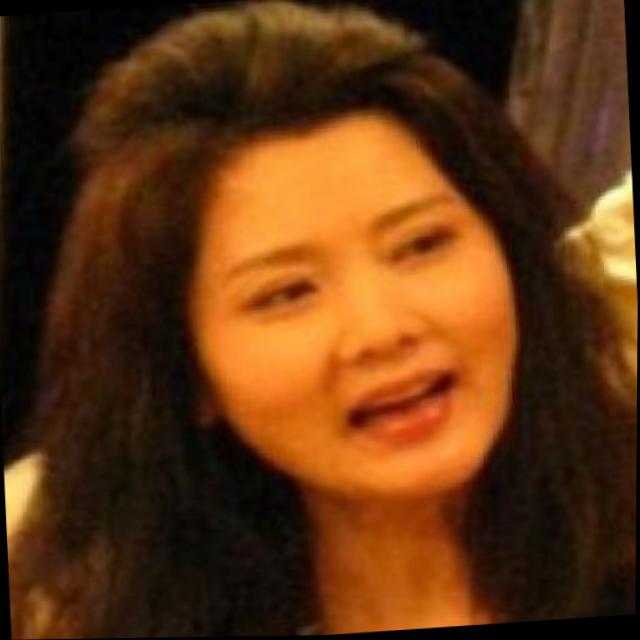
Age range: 21-44